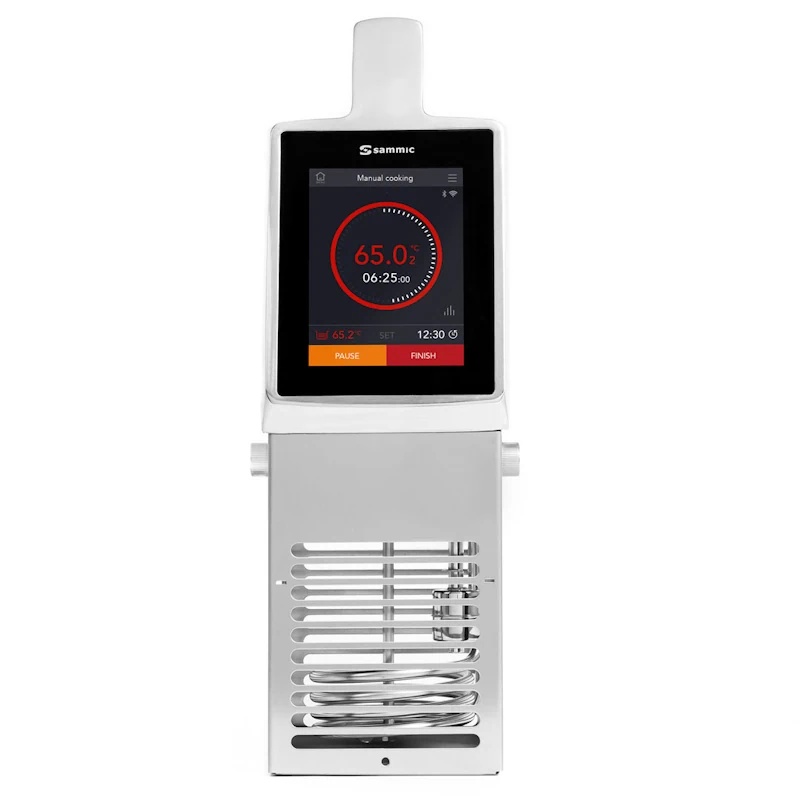
Sammic SmartVide X Sous Vide Immersion Circulator
The SmartVide X commercial sous vide Immersion circulator is the very TOP of the Sammic range! This means the the SmarVide X has interactive full-colour touchscreen and is equipped with Janby Track Mini hardware and software as standard. 8 tags a 6 month Free subscription to the program also included. With Bluetooth and Wi-Fi connectivity, it allows for efficient HACCP control and offers free firmware updates for life. Equipped with a 5" touchscreen and Probe Activated Cycle Start, this lightweight and portable device is perfect for pasteurization and can provide accurate cooking history at any time. As with the other models Chefs can lock in 20 recipes has a delayed start option. Specifications SKU: SMARTVIDEX Capacity: 56L Touch Screen Temperature Range: 5°C - 95°C Permissible Ambient Temperatures: 5°C - 40°C Accuracy: within 0.01°C Weight (Kg): 4.4 Type of Warranty: Back to base Volts : 230 Loading: 2000W Kilowatts: 2 Phase : Single Phase Plug Type: 10A Plug Supplied: Yes Submergible Dimensions: 117 x 110 x 147mm Dimensions: 125 x 148 x 385mm Warranty: 1 Year Parts & Labour (Back to Base)
Brand: Sammic
Category: Home & Garden > Kitchen & Dining > Kitchen Appliances > Food Cookers & Steamers > Water Ovens